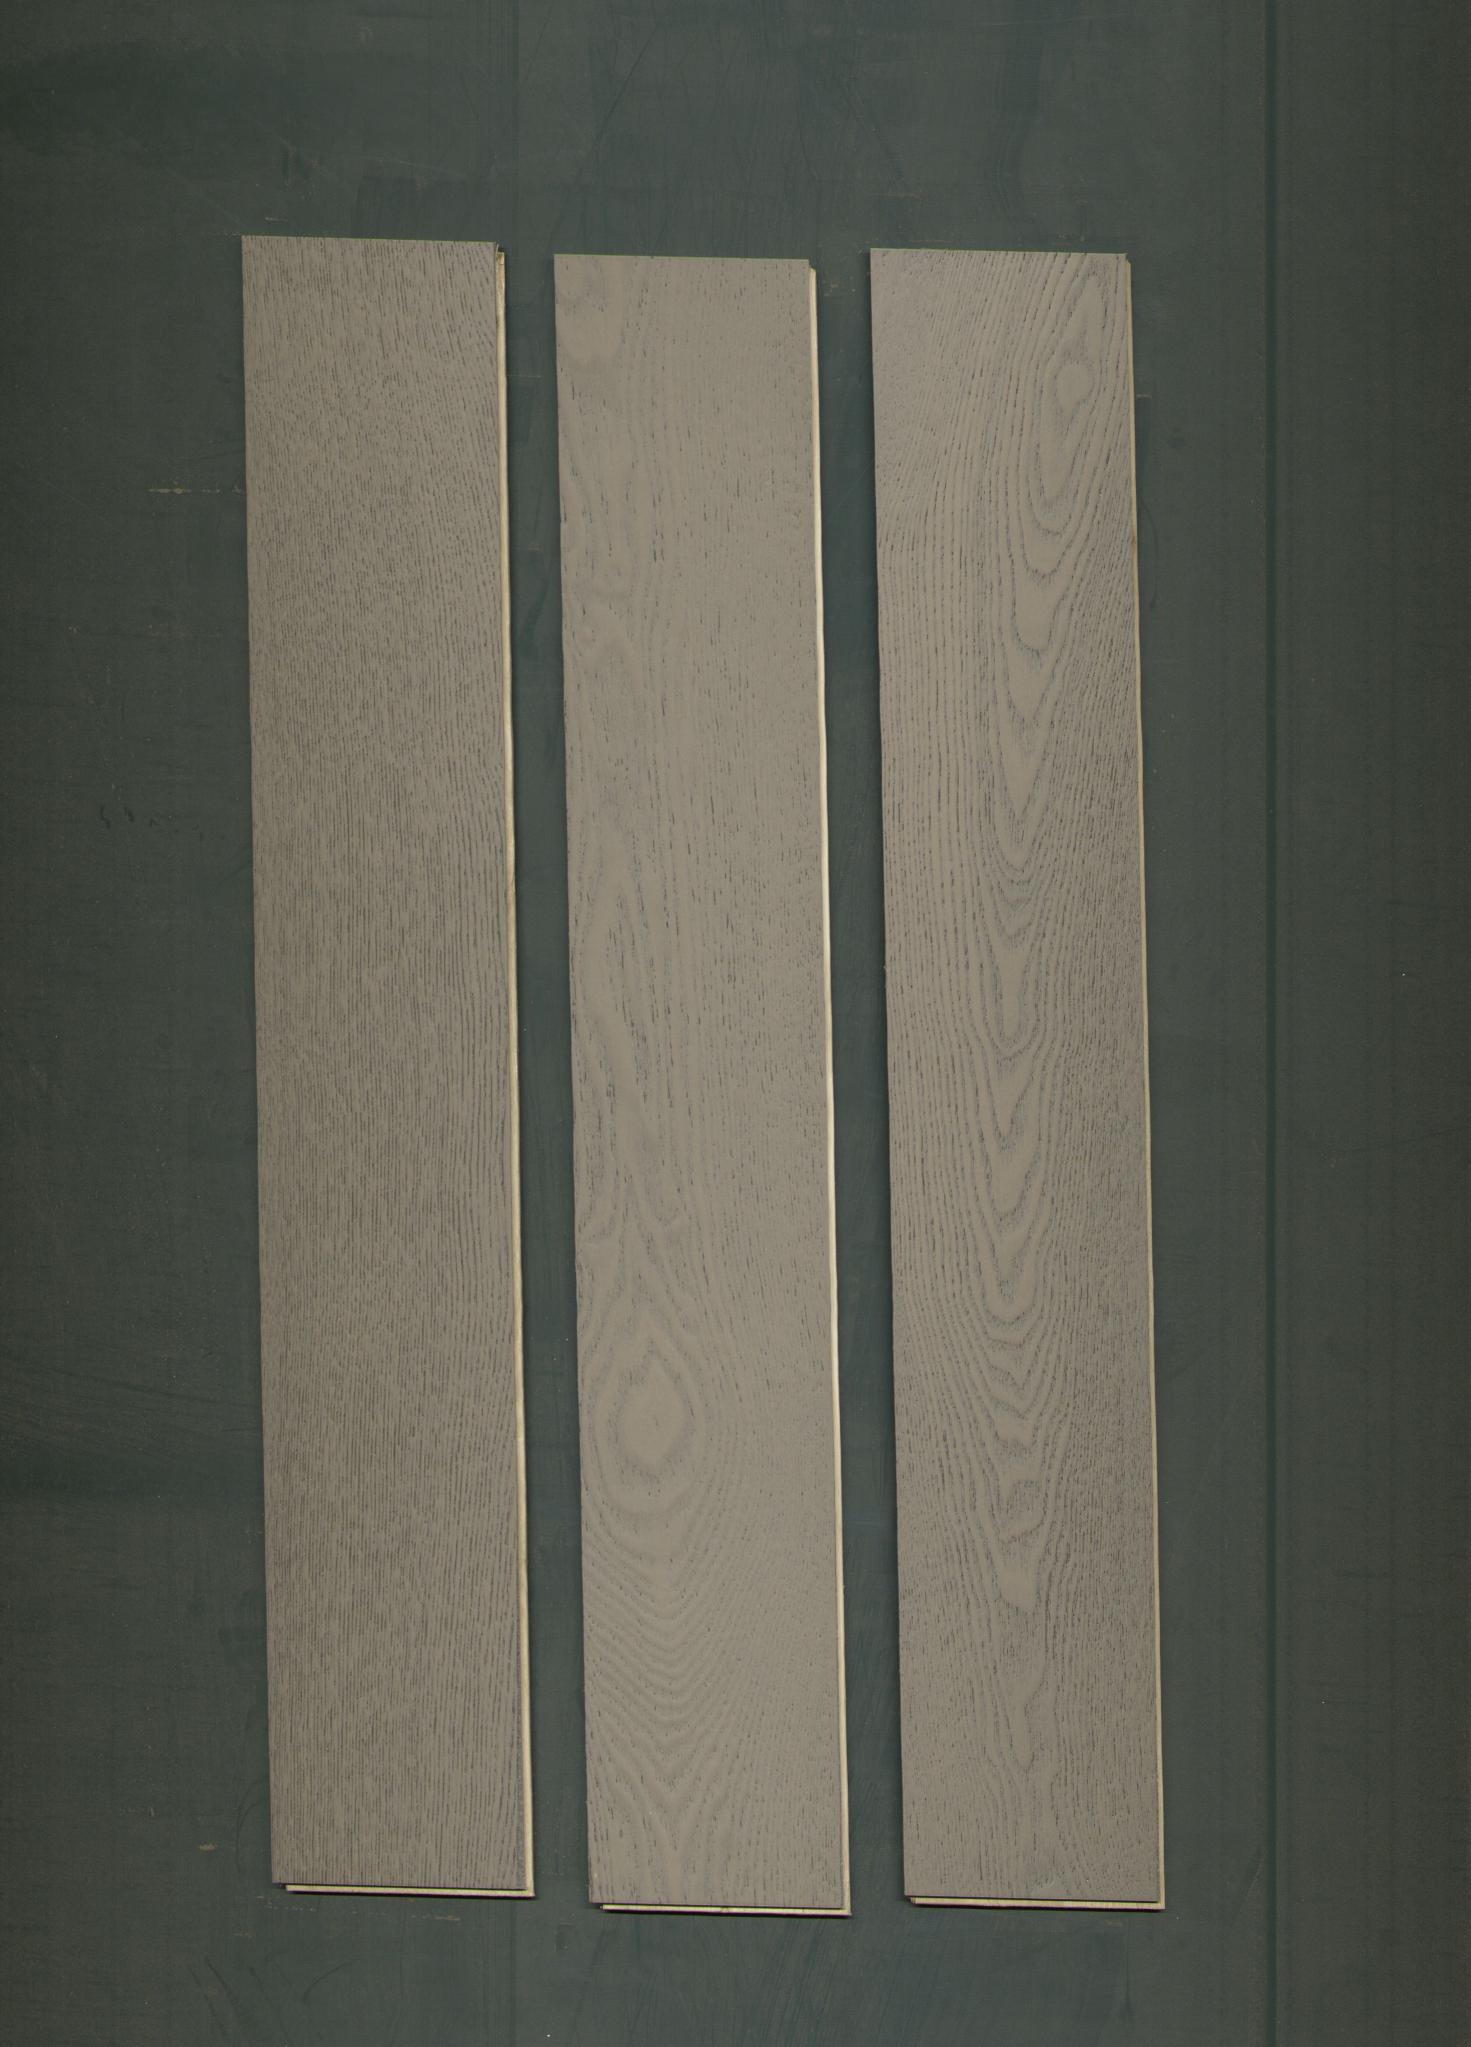
Label: mixers